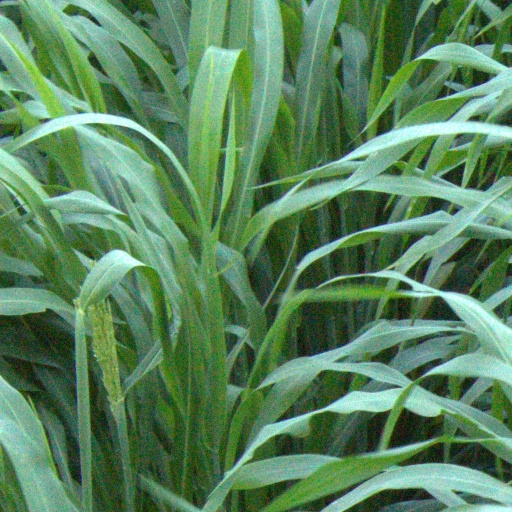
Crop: sorghum